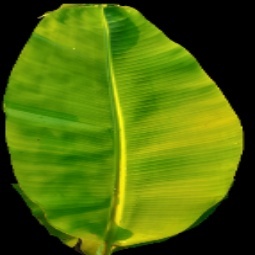
Label: Zinc